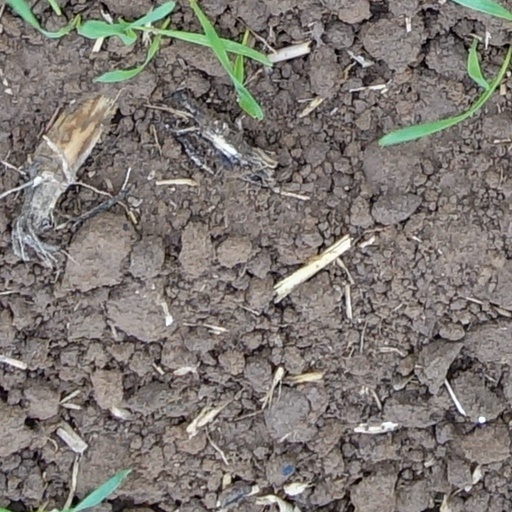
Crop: wheat